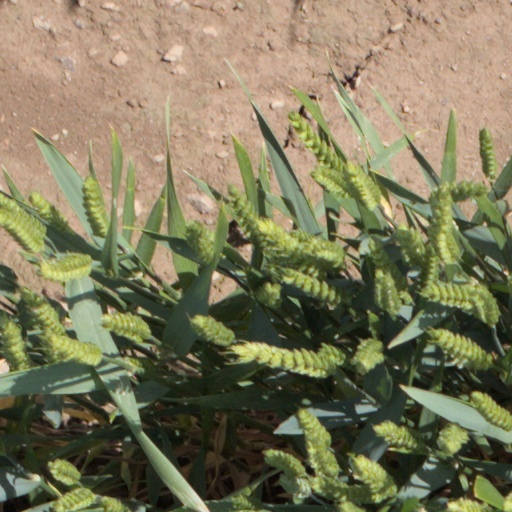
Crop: wheat